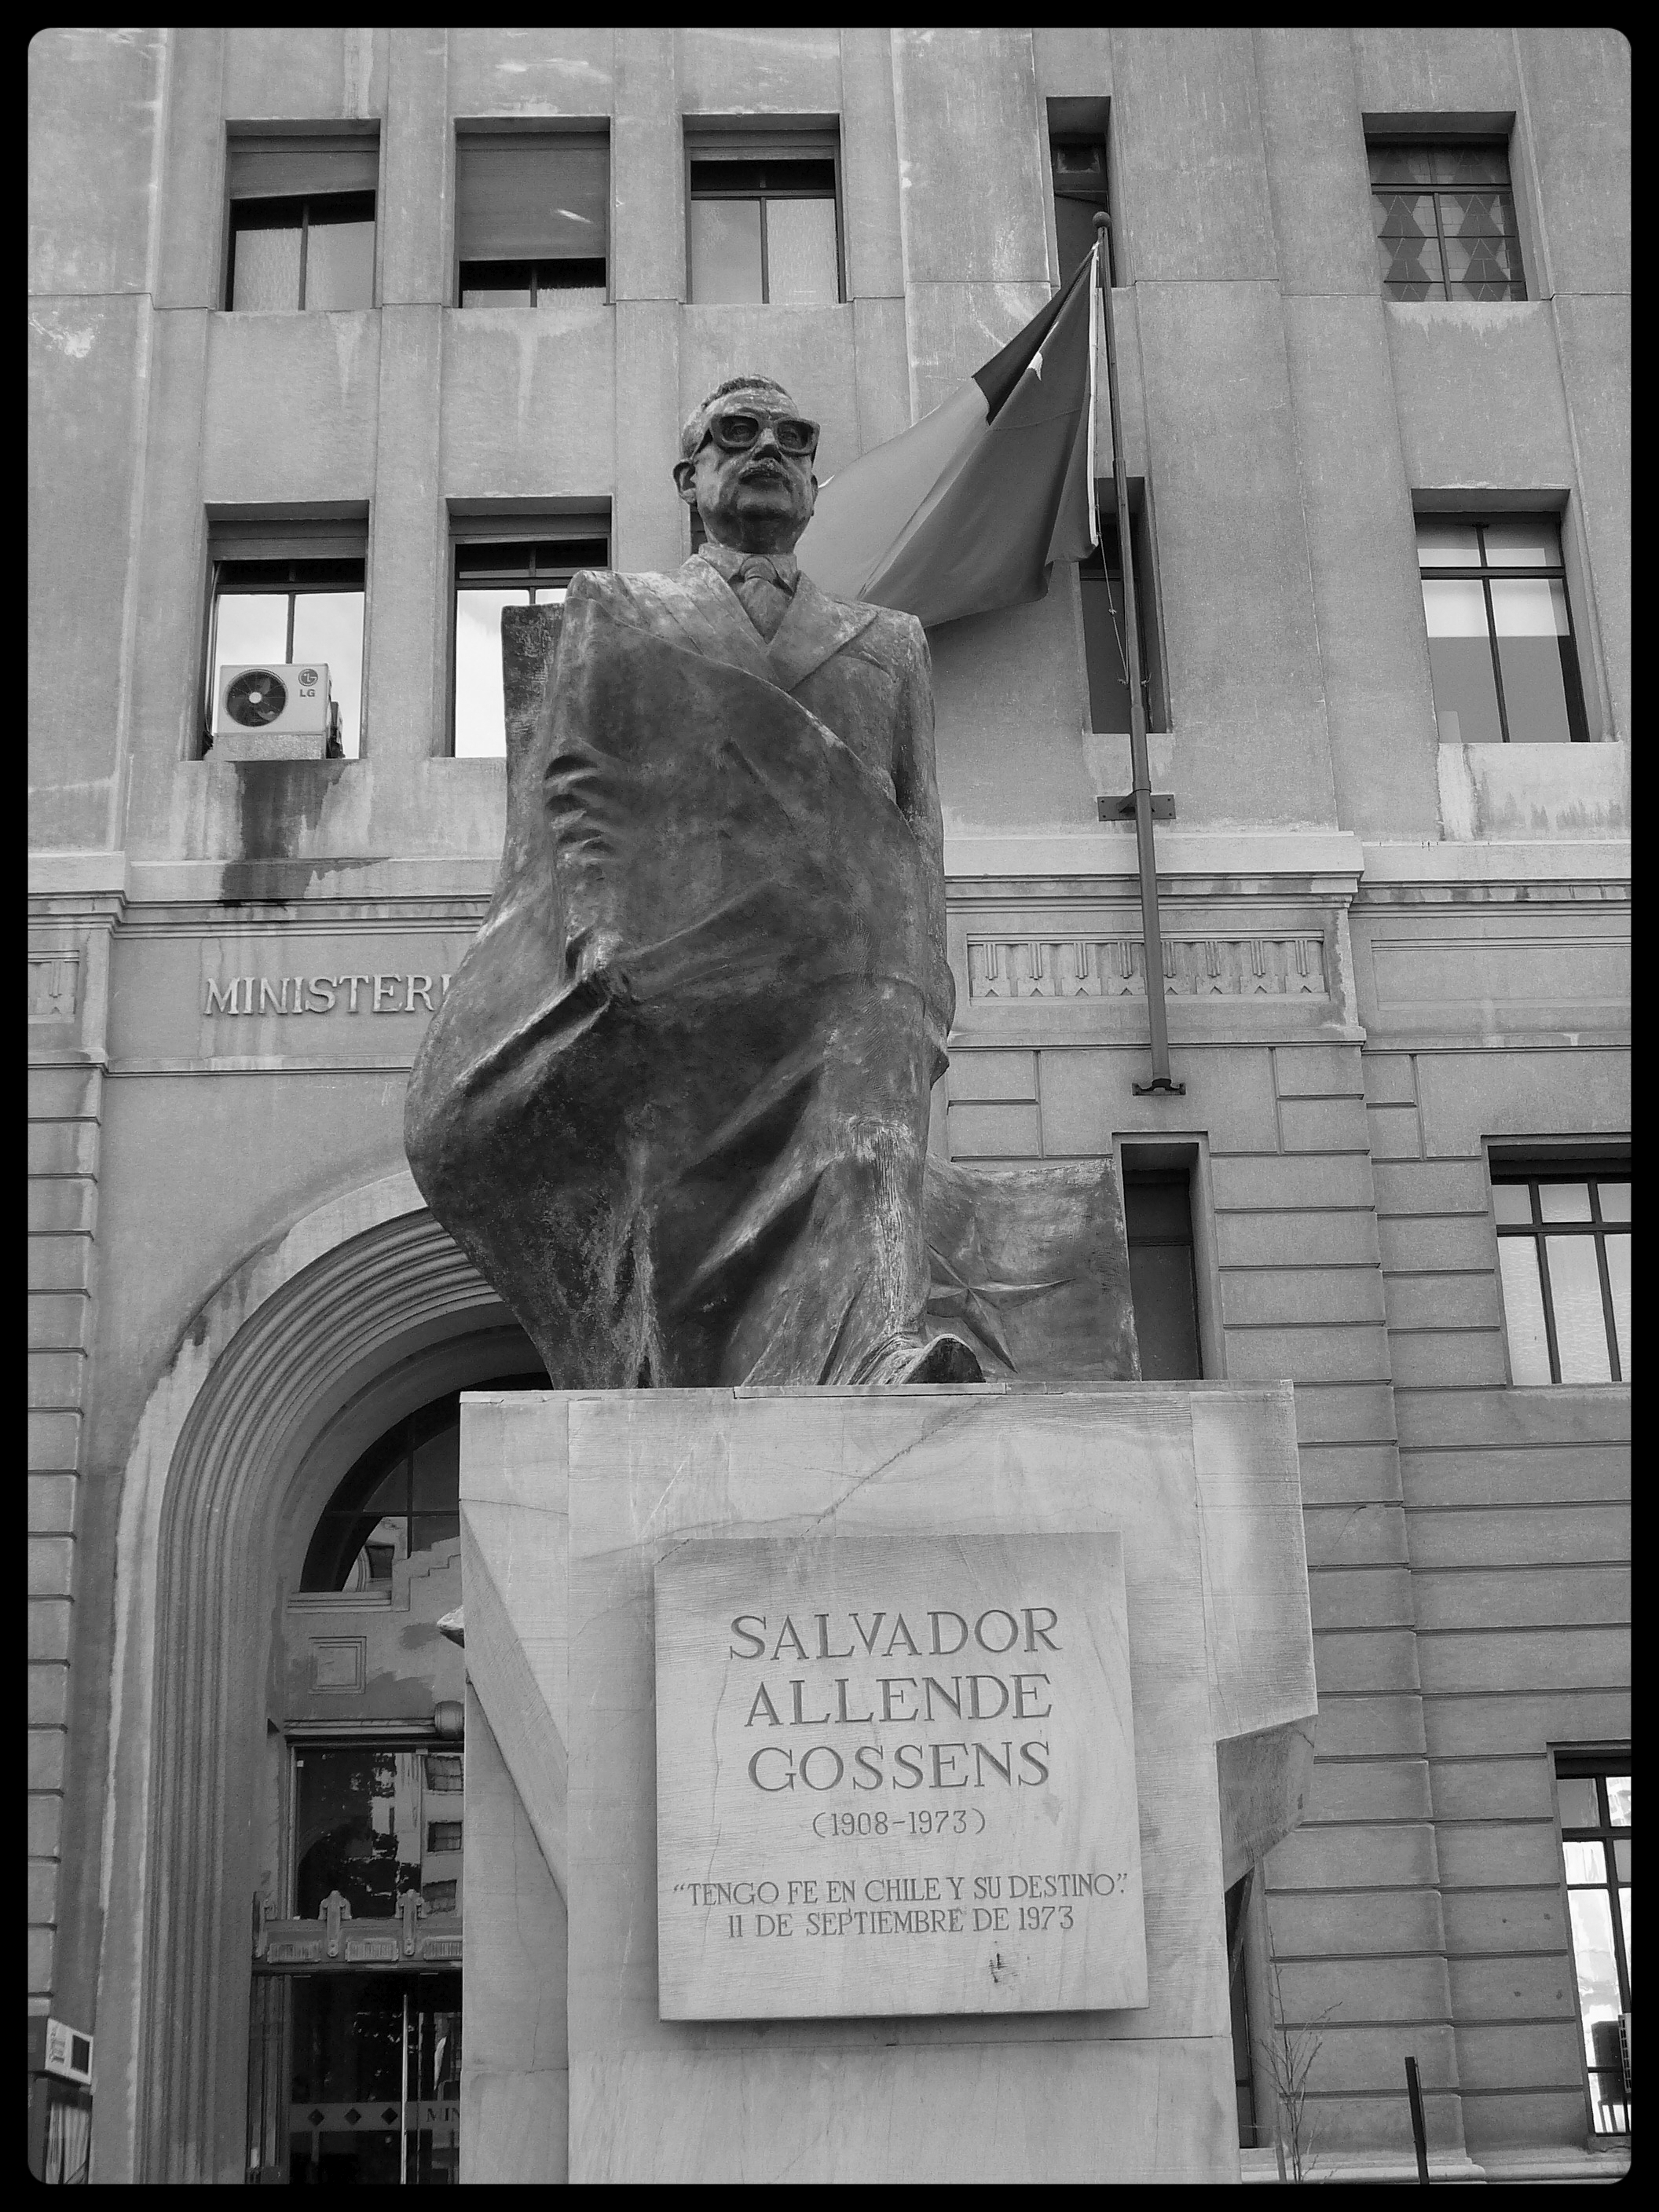
black and white, white, monument, statue, memory, black, monochrome, chile, president, sculpture, memorial, tribute, art, photograph, image, lumix, panasonic, santiago, coup, presidente, plazadearmas, allende, monochrome photography